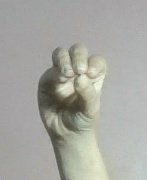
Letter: ha